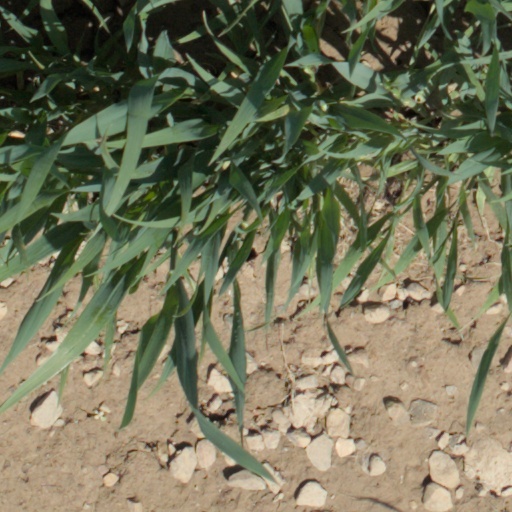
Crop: wheat